Les Avariés

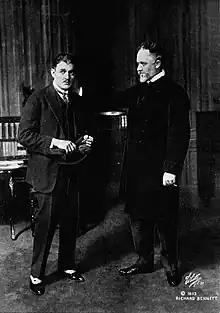
Photograph from the first US production of "Damaged Goods" in New York City. The doctor (Wilton Lackaye) attempts to persuade George Dupont (Richard Bennett) to postpone his marriage until his syphilis has been cured.

The first US productions of "Damaged Goods" were produced by the Sociological Fund, a fund created by the editors of the journal "Medical Review of Reviews" and led by Edward L. Bernays, who managed to raise $11,000 for the play. The actor Richard Bennett played the lead role of George Dupont and also served as a producer and public face of the production.